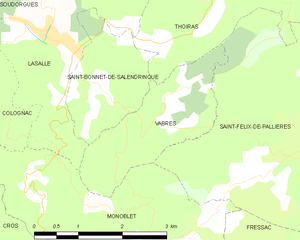
Carte de la commune française de code INSEE 30335 - Vabres (Gard)
Vabres est une commune française située dans le département du Gard, en région Occitanie.